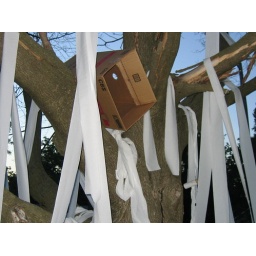
The toilet paper box in the tree